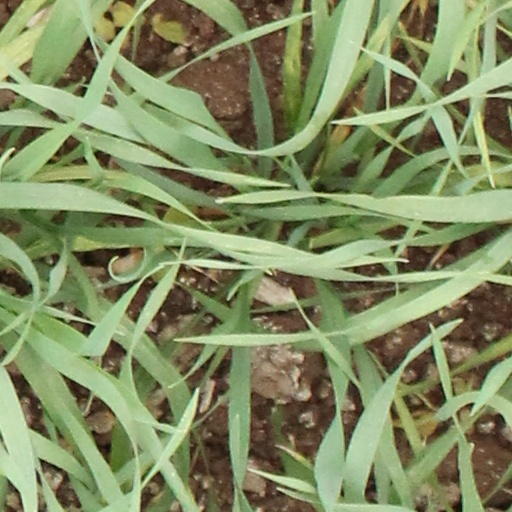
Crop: wheat